Publicly owned treatment works

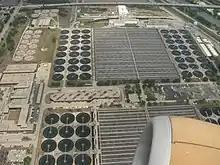
The Stickney Water Reclamation Plant, serving metropolitan Chicago, is the largest sewage treatment plant in the world.

A publicly owned treatment works (POTW) is a term used in the United States for a sewage treatment plant owned, and usually operated, by a government agency. In the U.S., POTWs are typically owned by local government agencies, and are usually designed to treat domestic sewage and not industrial wastewater.